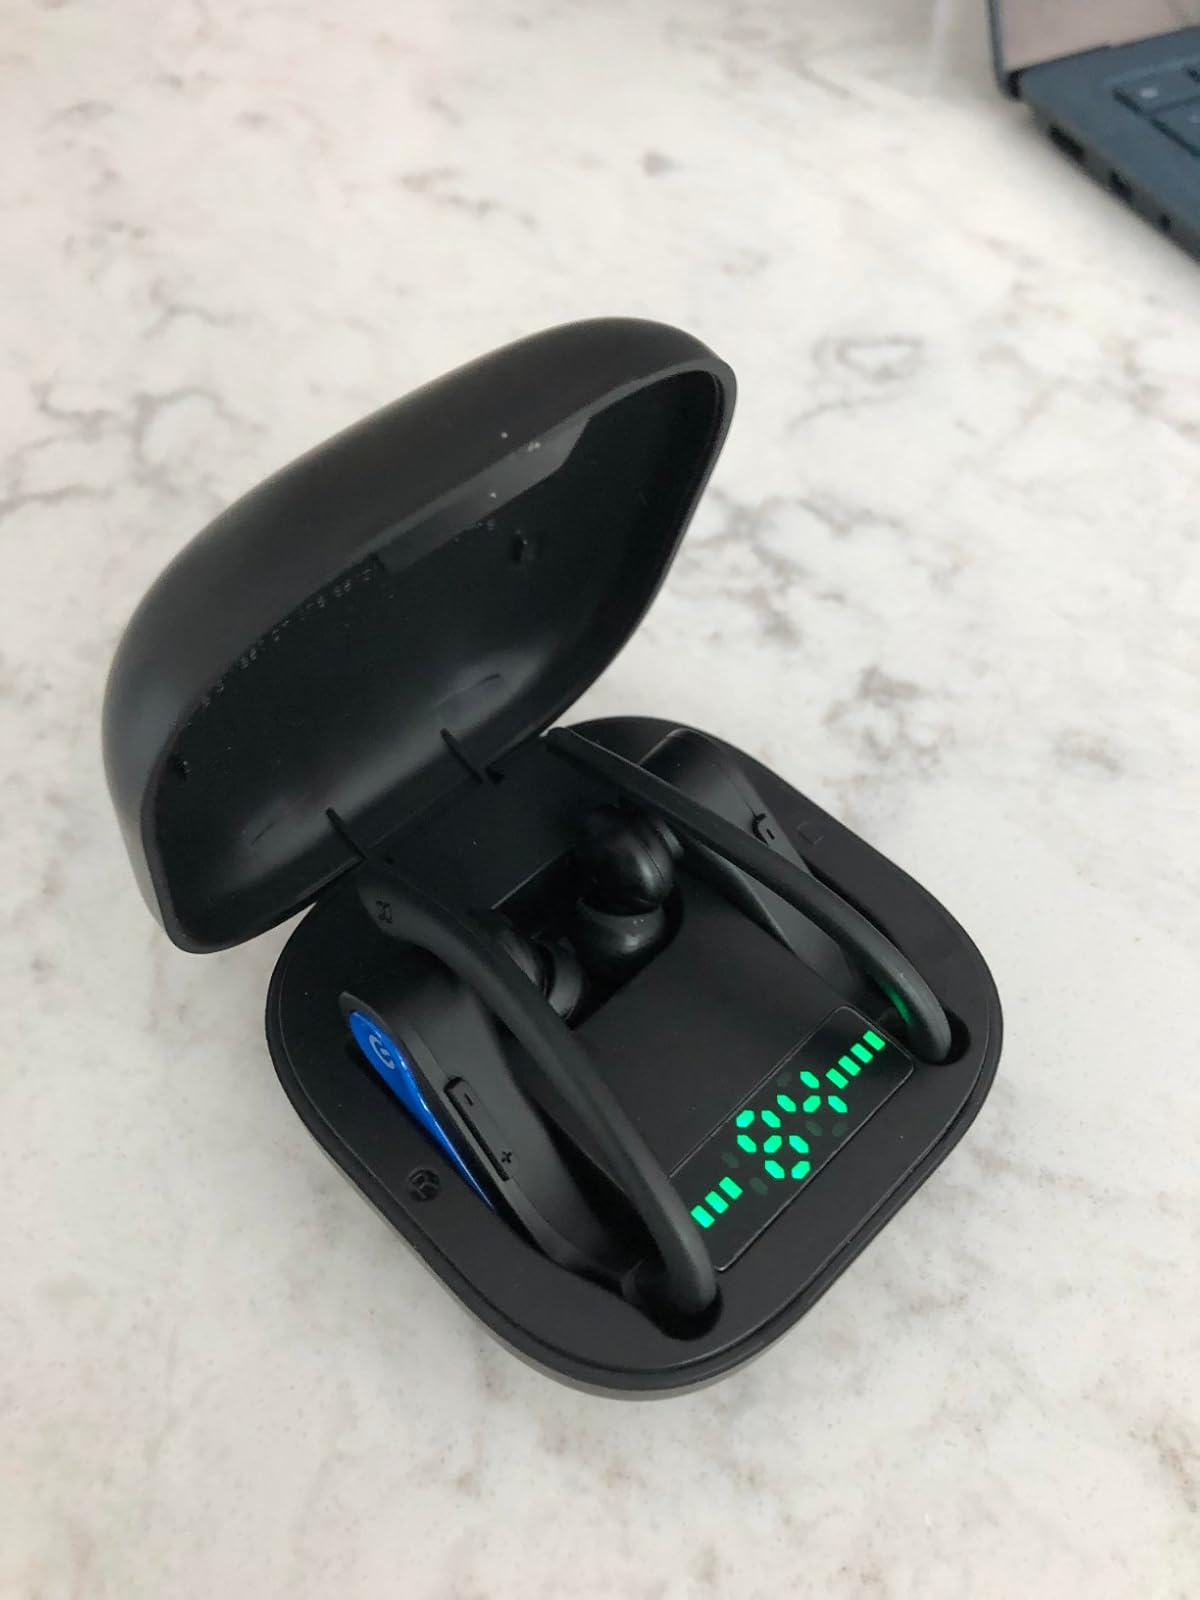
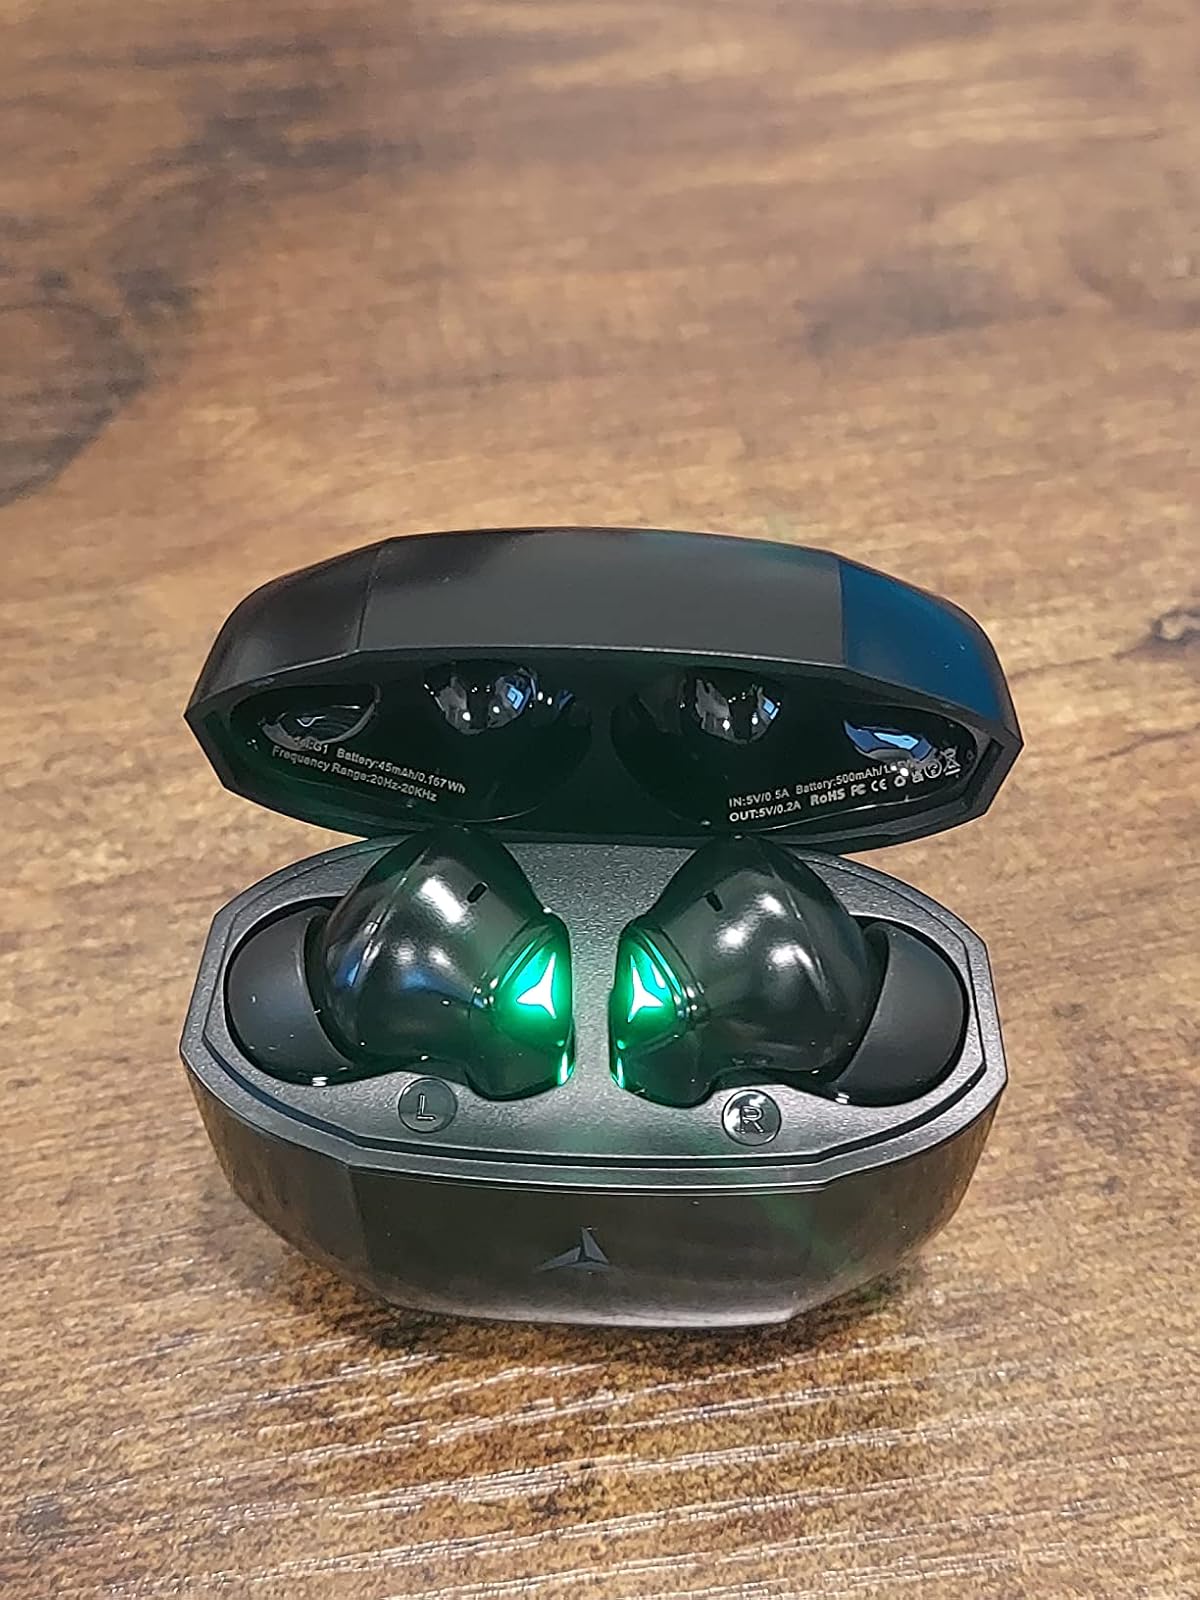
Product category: earbuds
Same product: no